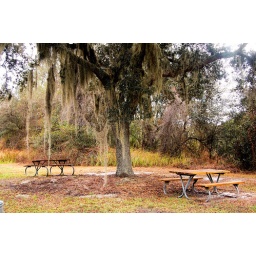
Picnic tables rest under a single Spanish Moss Oak tree at the park.